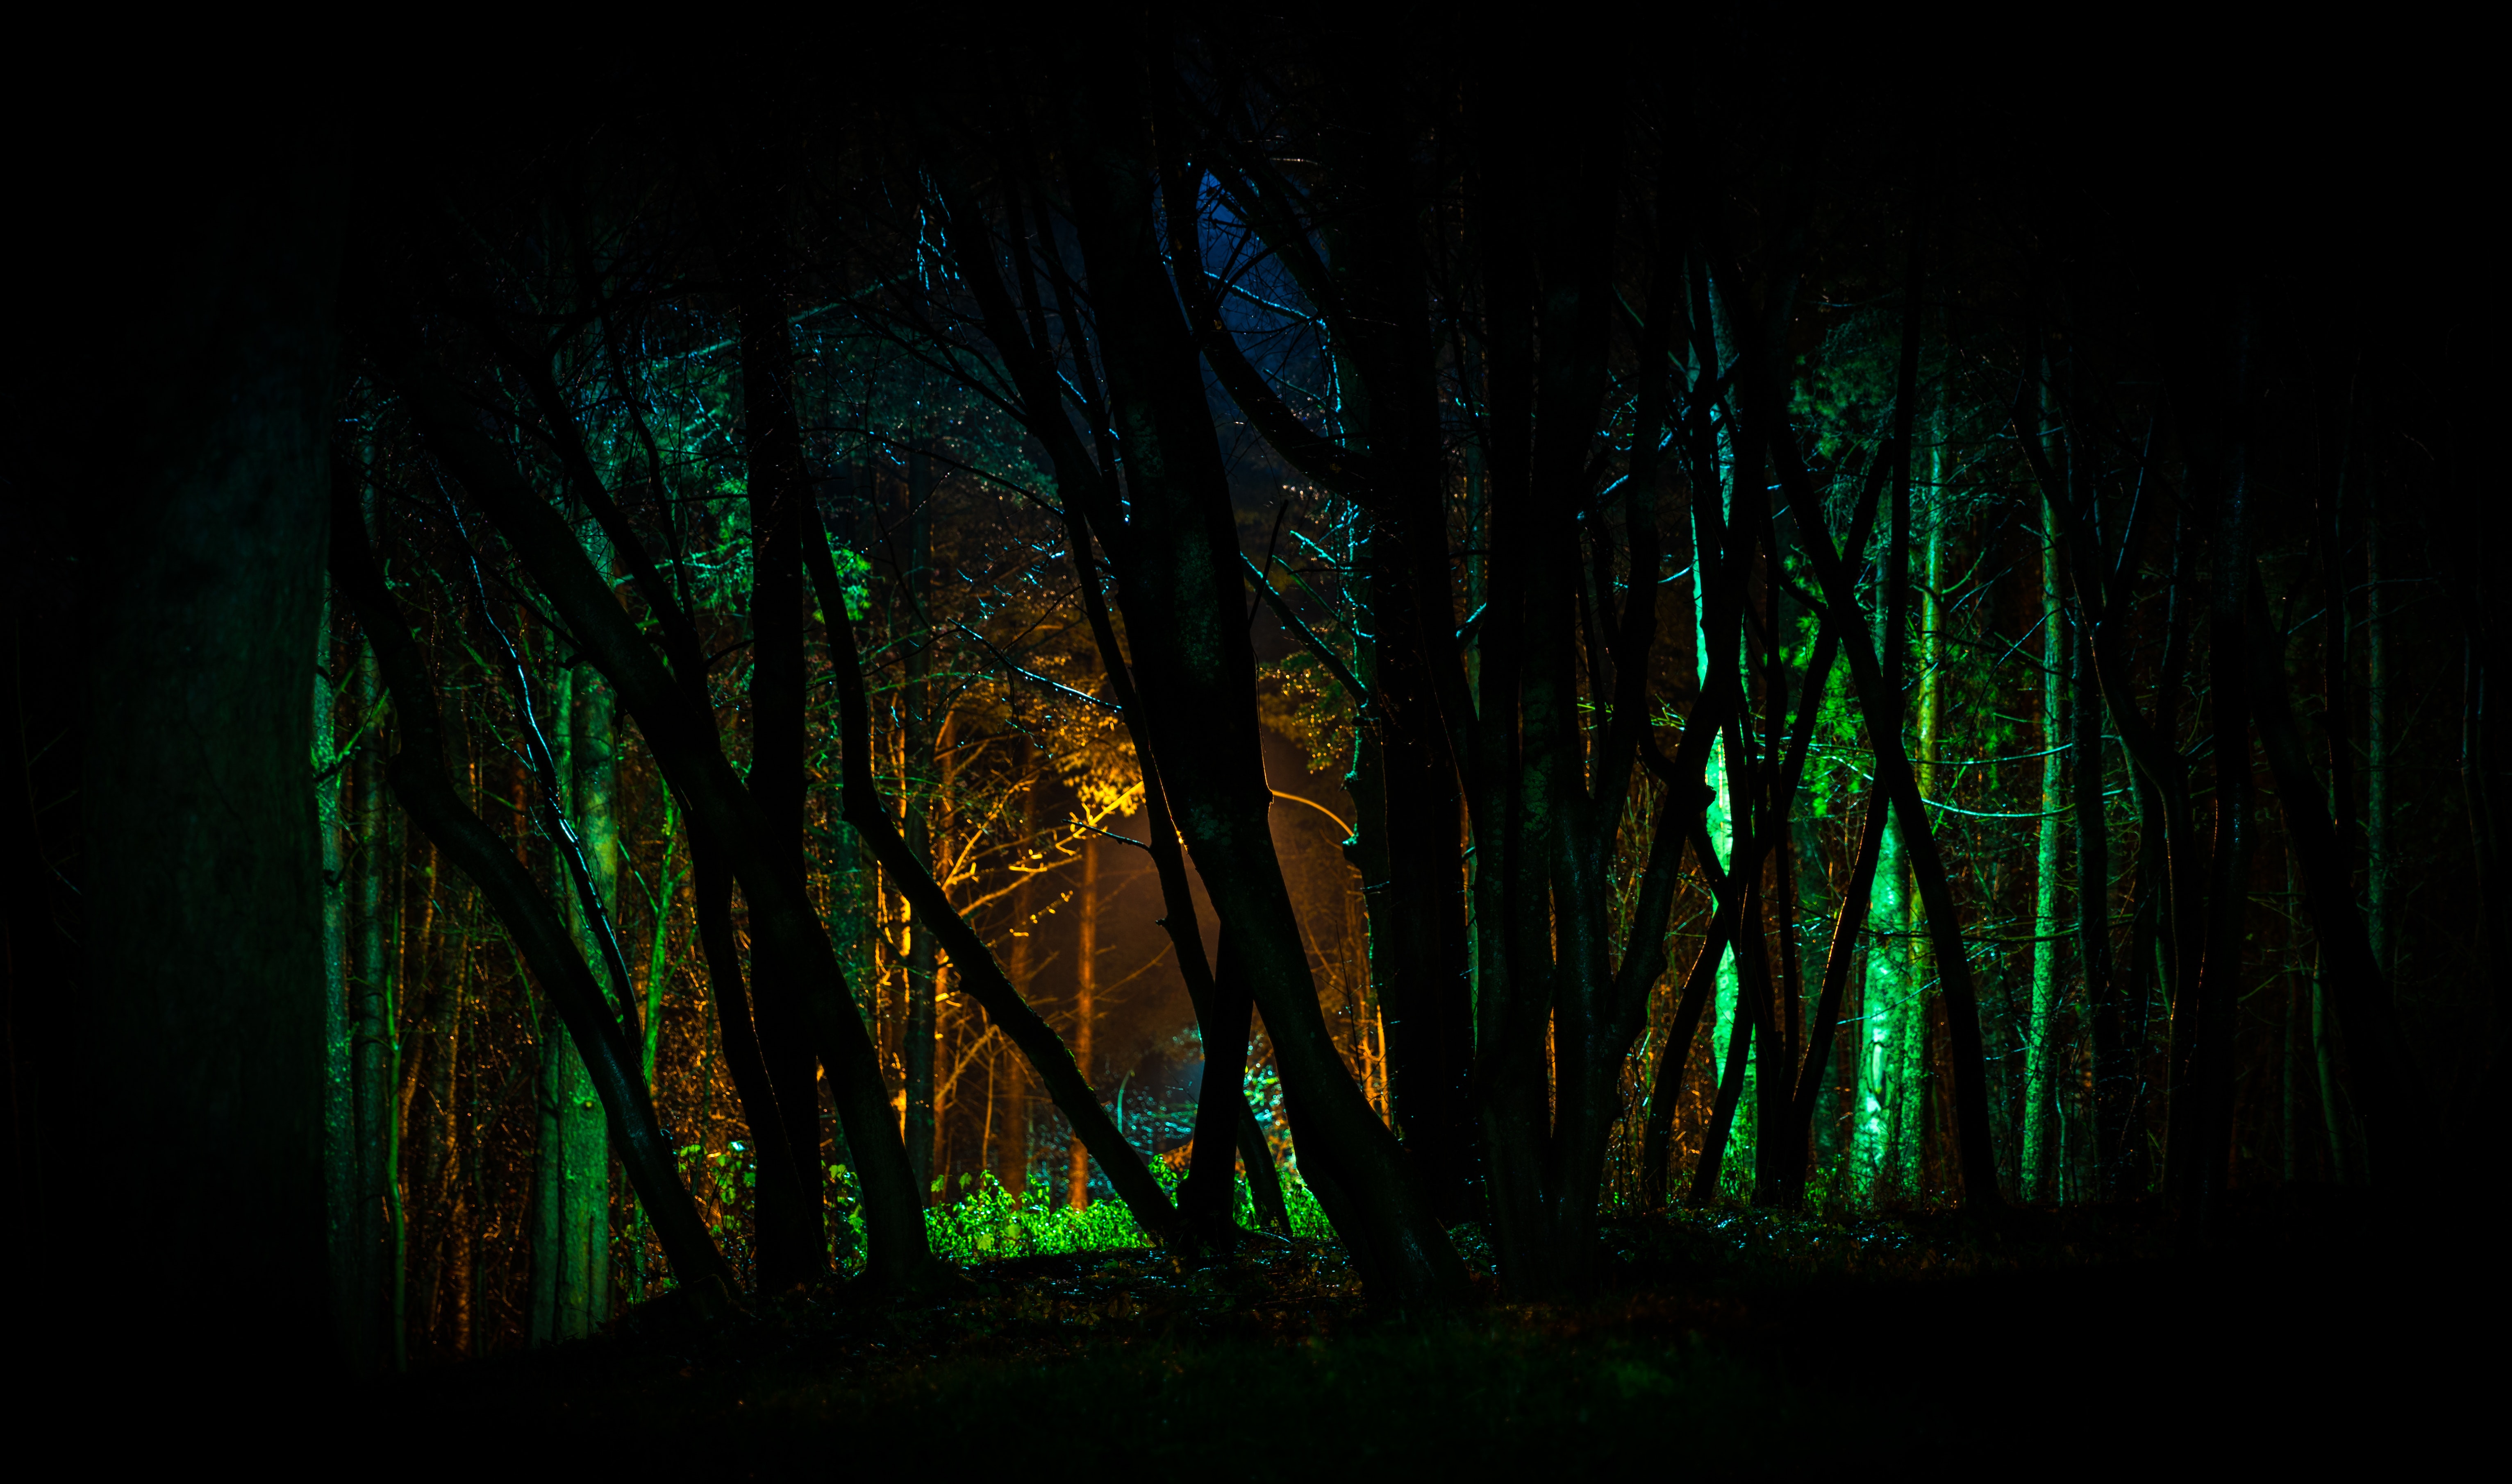
nature, green, tree, natural environment, darkness, forest, light, natural landscape, branch, night, sky, woodland, biome, woody plant, old growth forest, wood, leaf, plant, atmosphere, grass, temperate coniferous forest, trunk, Northern hardwood forest, photography, landscape, midnight, plant stem, spruce fir forest